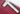
Number: 7